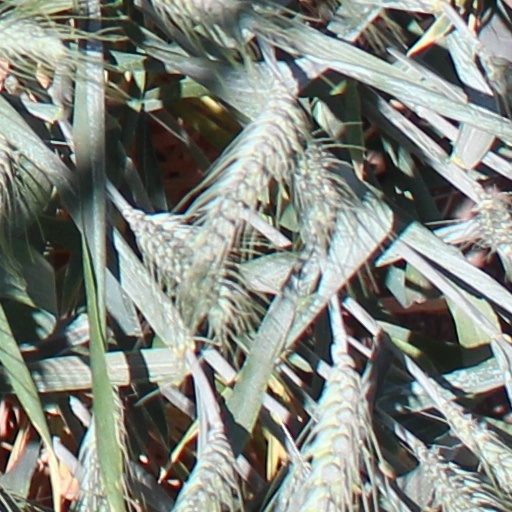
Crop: wheat